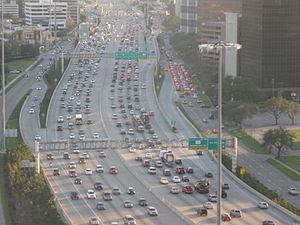
L'interstate 610 (Texas) est une autoroute inter-états contournant au grand complet la plus grande ville de l'état, Houston. Elle est l'une des deux autoroutes de contournement de cette ville, l'autre étant la Texas Loop 8. Elle a une longueur totale de 38 miles.